Serbs of Vukovar

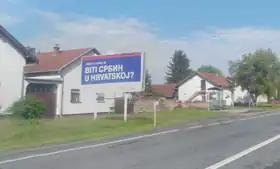
SDSS' 2019 European Parliament election jumbo poster in Vukovar.

Serbs are playing prominent role in a political life of the town. Constitutional Act on the Rights of National Minorities in the Republic of Croatia is providing legal guaranties for the proportional representation of Serbs in all institutions of the town including proportional representation in the local Council. Since the end of the Croatian War of Independence member of the Serb community is guaranteed right to hold the post of town's vice-major. On October 2, 1997 Secretary-General of the United Nations Kofi Annan expressed concern that power sharing agreement between Croat and Serb political parties is not working well due to demonstrable lack of commitment by Croatian officials. As of December 2018 Serb vice-major of Vukovar was Srđan Milaković of the Independent Democratic Serb Party. The party was established in 1997 and its headquarters are located in Vukovar. It is dominant party controlling all mandates guaranteed to Serb community in Croatian Parliament. There is also non-parliamentary nationalist Party of Danube Serbs.